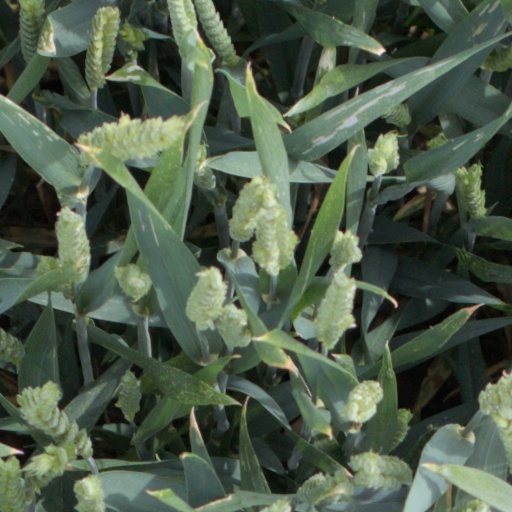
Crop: wheat